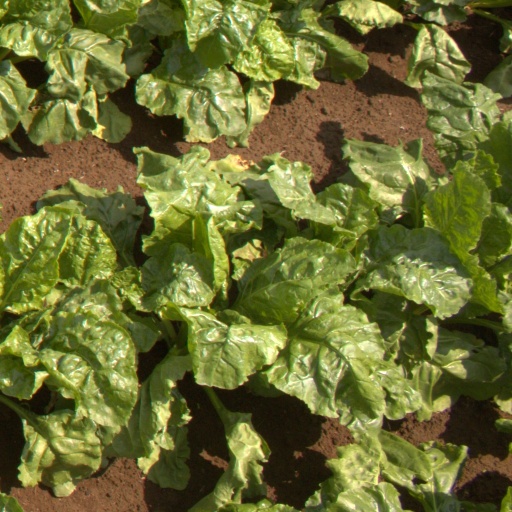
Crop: sugar beet